Columbia Amusement Company

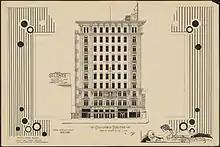
Columbia Theatre at Broadway & 47th in 1920, "Home of Burlesque De Luxe"

The Star and Garter opened in Chicago in 1908, providing "Clean Entertainment for Self-Respecting People".